Carlos Augusto (footballer)

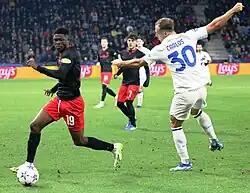
Carlos Augusto in action with Inter during a UEFA Champions League match against Red Bull Salzburg in November 2023

On 15 August 2023, Carlos joined Inter Milan on a one-year loan with an option and conditional obligation to buy. On 20 December 2023, Carlos scored his first goal for the "Nerazzurri" in a 1–2 defeat against Bologna in the round of 16 of the Coppa Italia.